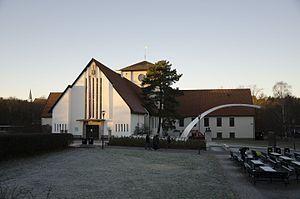
Le Musée des navires vikings se trouve à Bygdøy, une péninsule à l'ouest de la ville d'Oslo en Norvège. Il fait partie du musée d'histoire culturelle d'Oslo, association de musées sous la direction de l'université d'Oslo, et abrite essentiellement les bateaux vikings trouvés à Tune, Gokstad, et Oseberg.